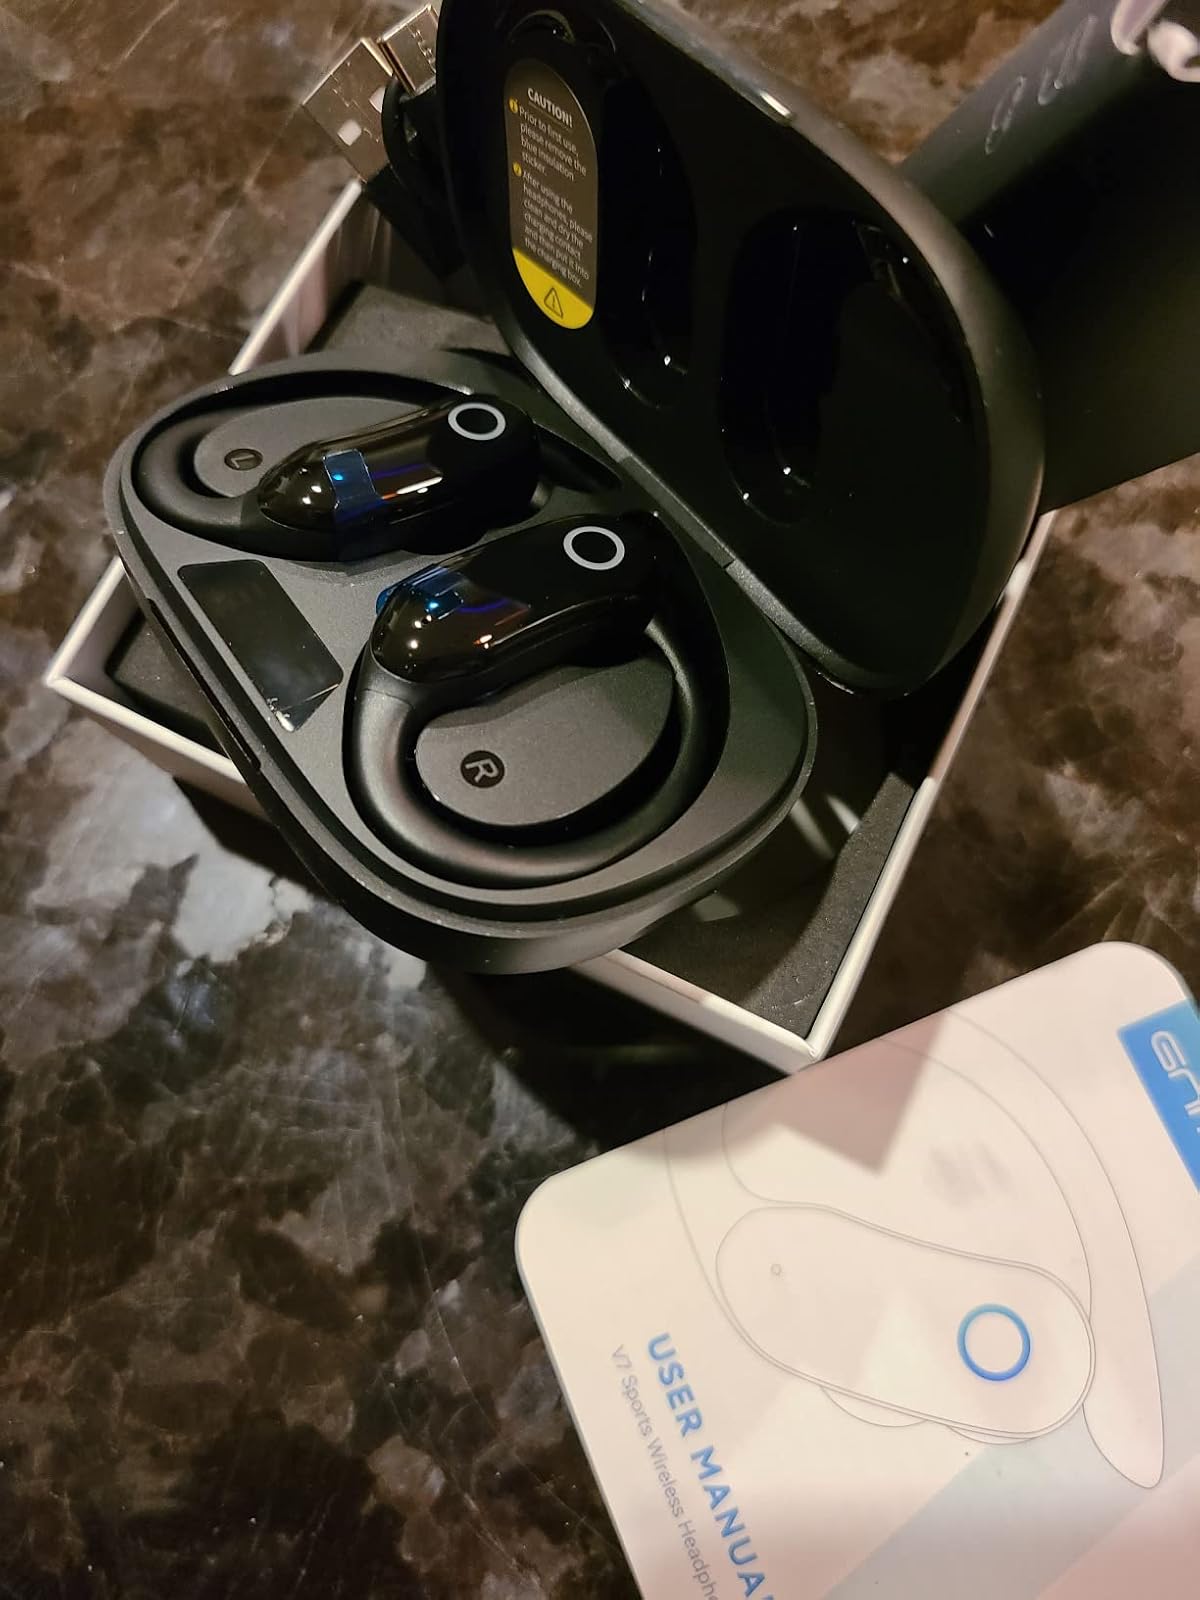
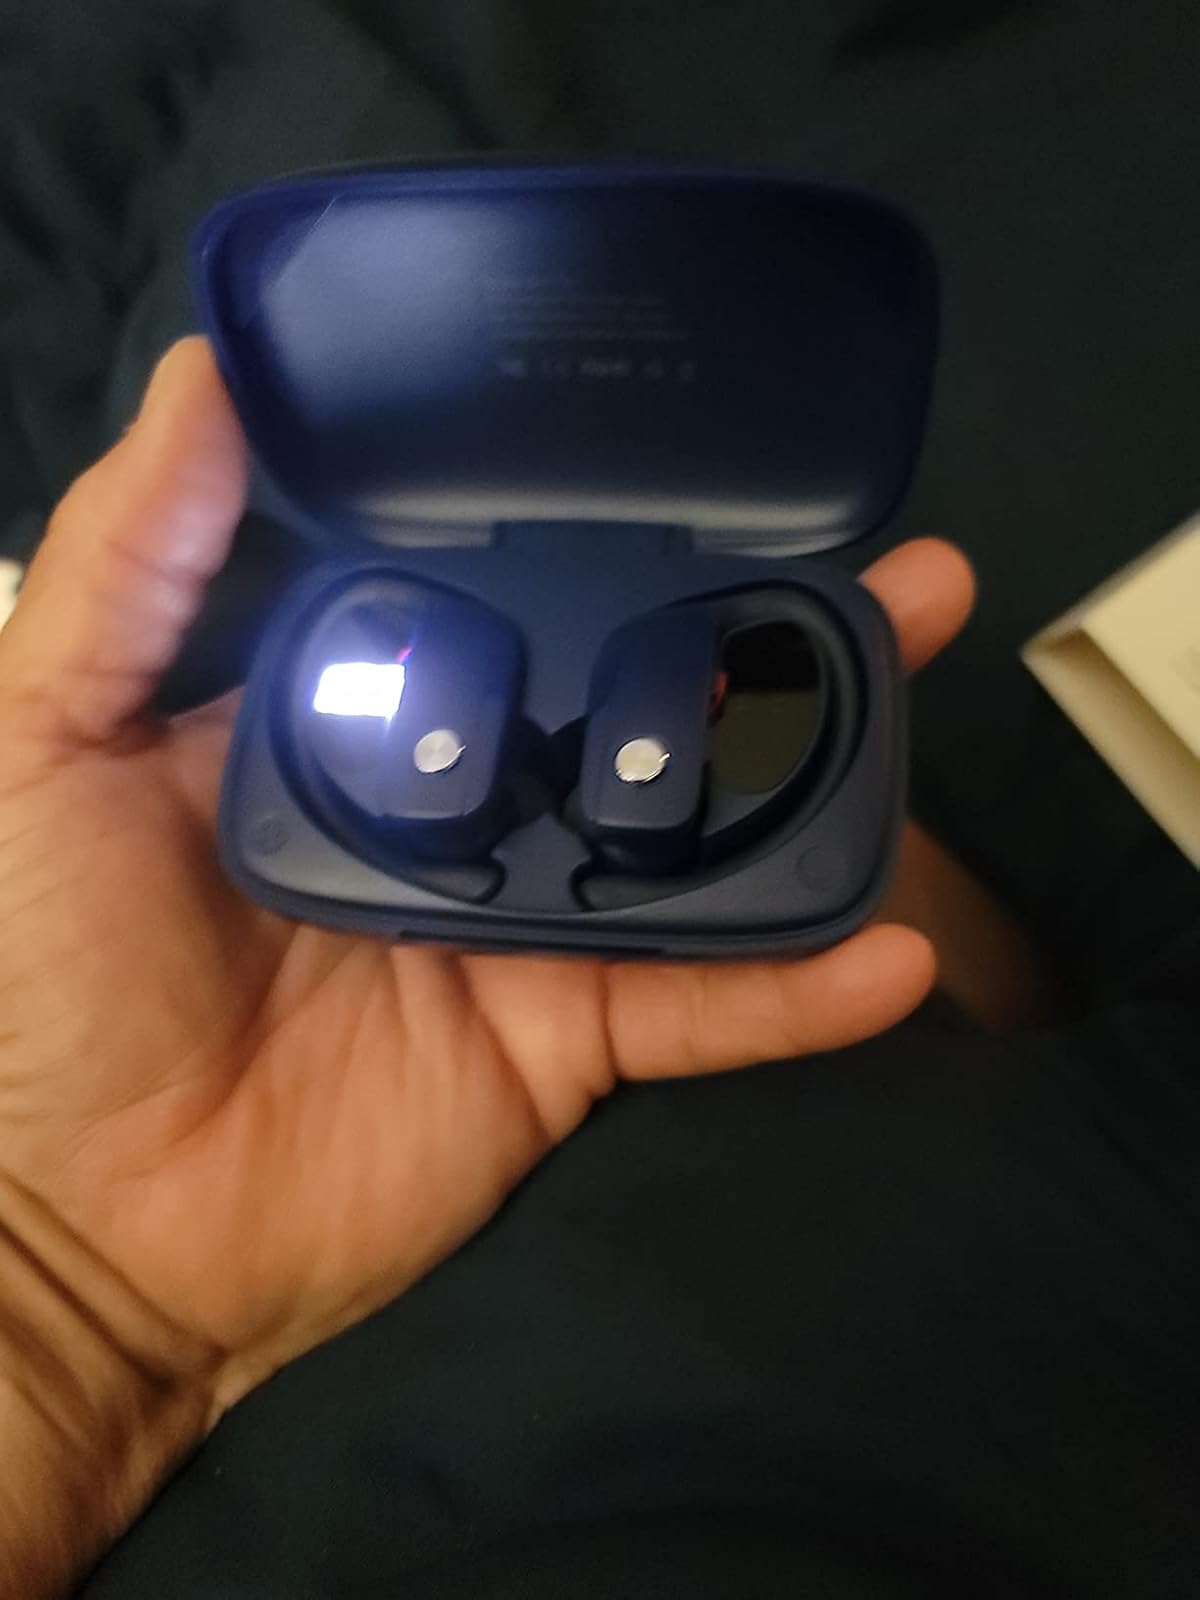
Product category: earbuds
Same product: no